Bernardo Elío y Elío

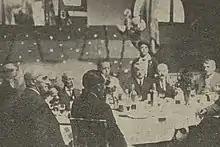
Elio at a Carlist banquet in Azcoita, 1930s

During early stages of debates on Vasco-Navarrese autonomy Elío remained active and called to abolish the government-imposed comisiones gestoras, but in his 1932 addresses he was more ambiguous; historiographic studies do not list him as involved. Still member of the national executive in the mid-1930s, in 1933 he was first noted as suffering from poor health and got temporarily replaced. In 1934-1935 he was noted on few rallies and entertained the new party leader Manuel Fal in the province, though at key gatherings he seemed in the second row.